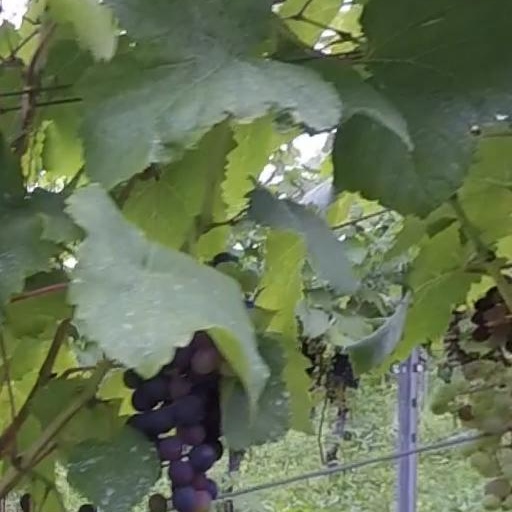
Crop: grape